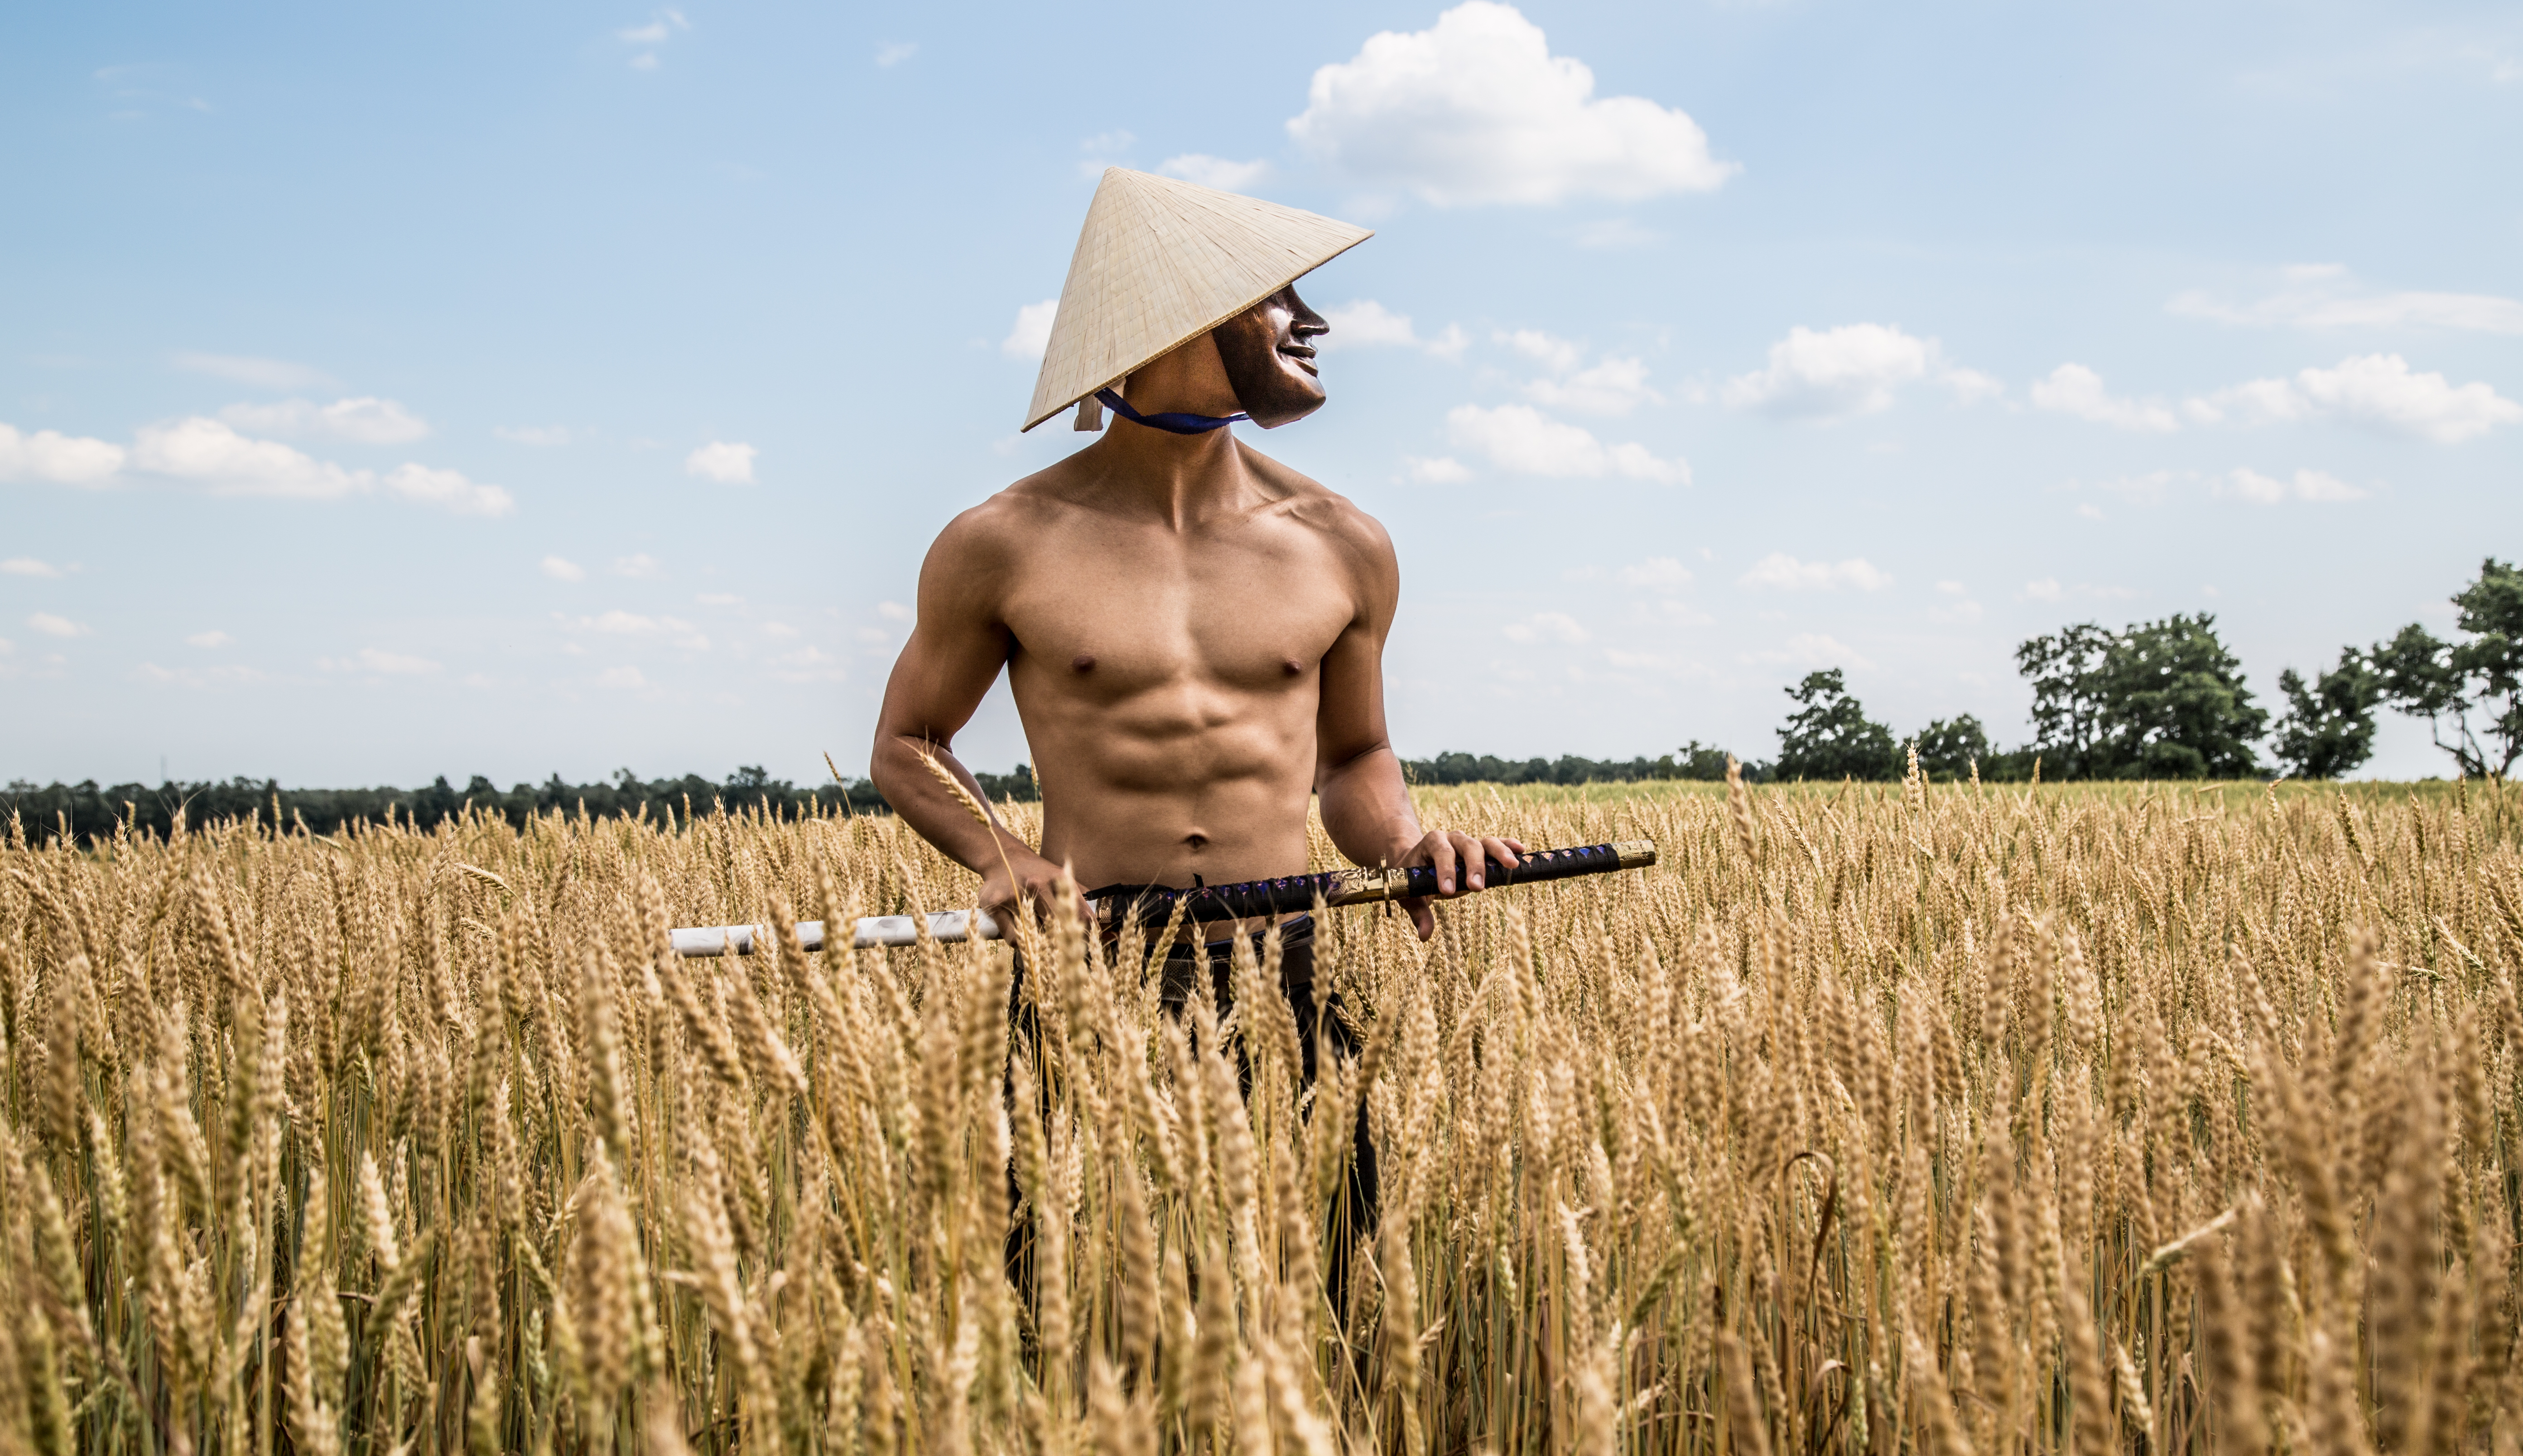
plant, field, wheat, prairie, food, harvest, crop, agriculture, grassland, flowering plant, grass family, land plant